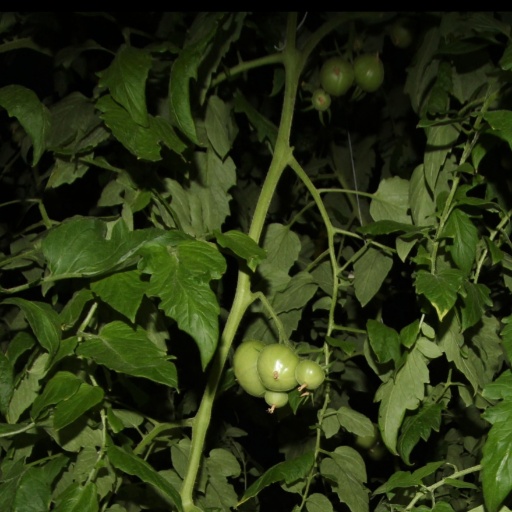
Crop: tomato